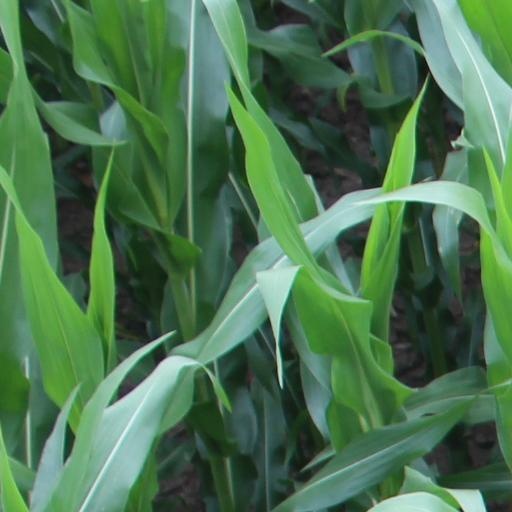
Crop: maize; corn